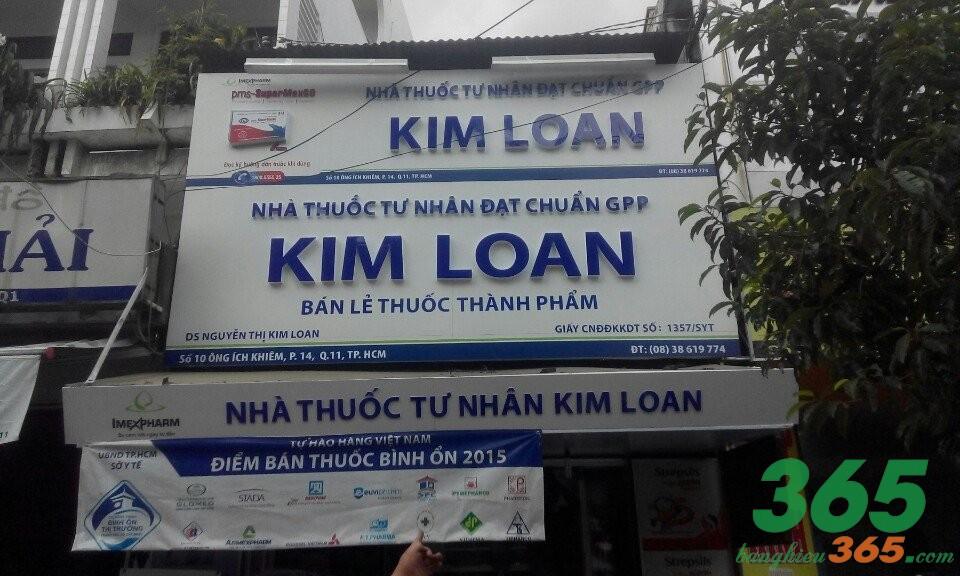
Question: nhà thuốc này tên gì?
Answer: nhà thuốc kim loan